Kuon Mom

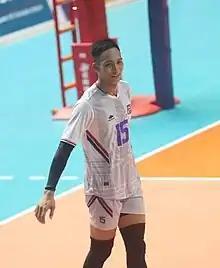
Mom during the 2023 SEA Games

Kuon Mom is a Cambodian volleyball player. He is currently playing for Visakha Volleyball Club. He is well known for his strong hitting speed in Cambodia's volleyball.